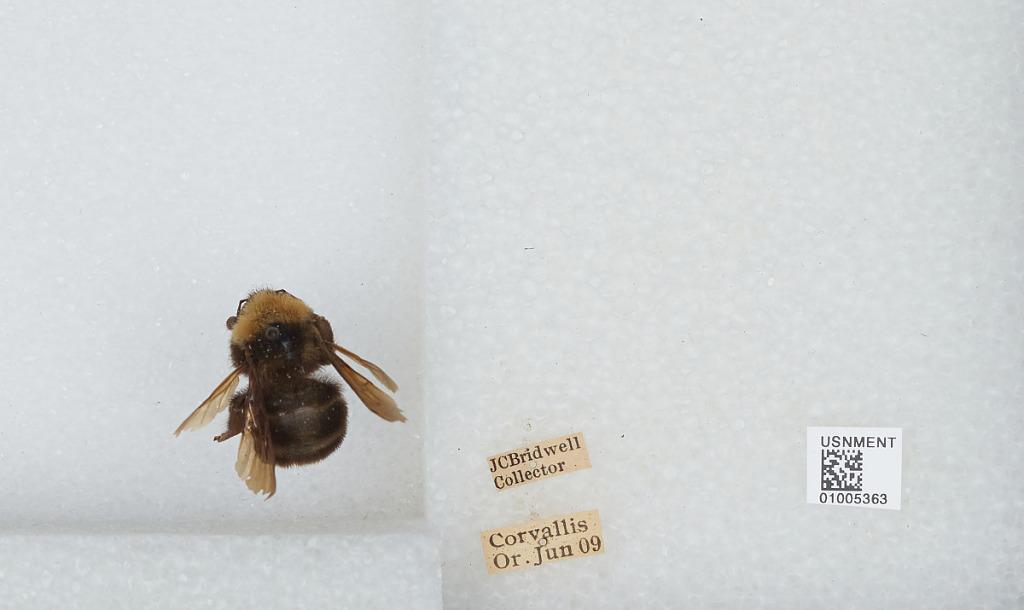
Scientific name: Bombus (Fervidobombus) californicus Smith
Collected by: J. Bridwell
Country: United States
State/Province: Oregon
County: Benton
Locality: Corvallis
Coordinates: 44.5667, -123.283